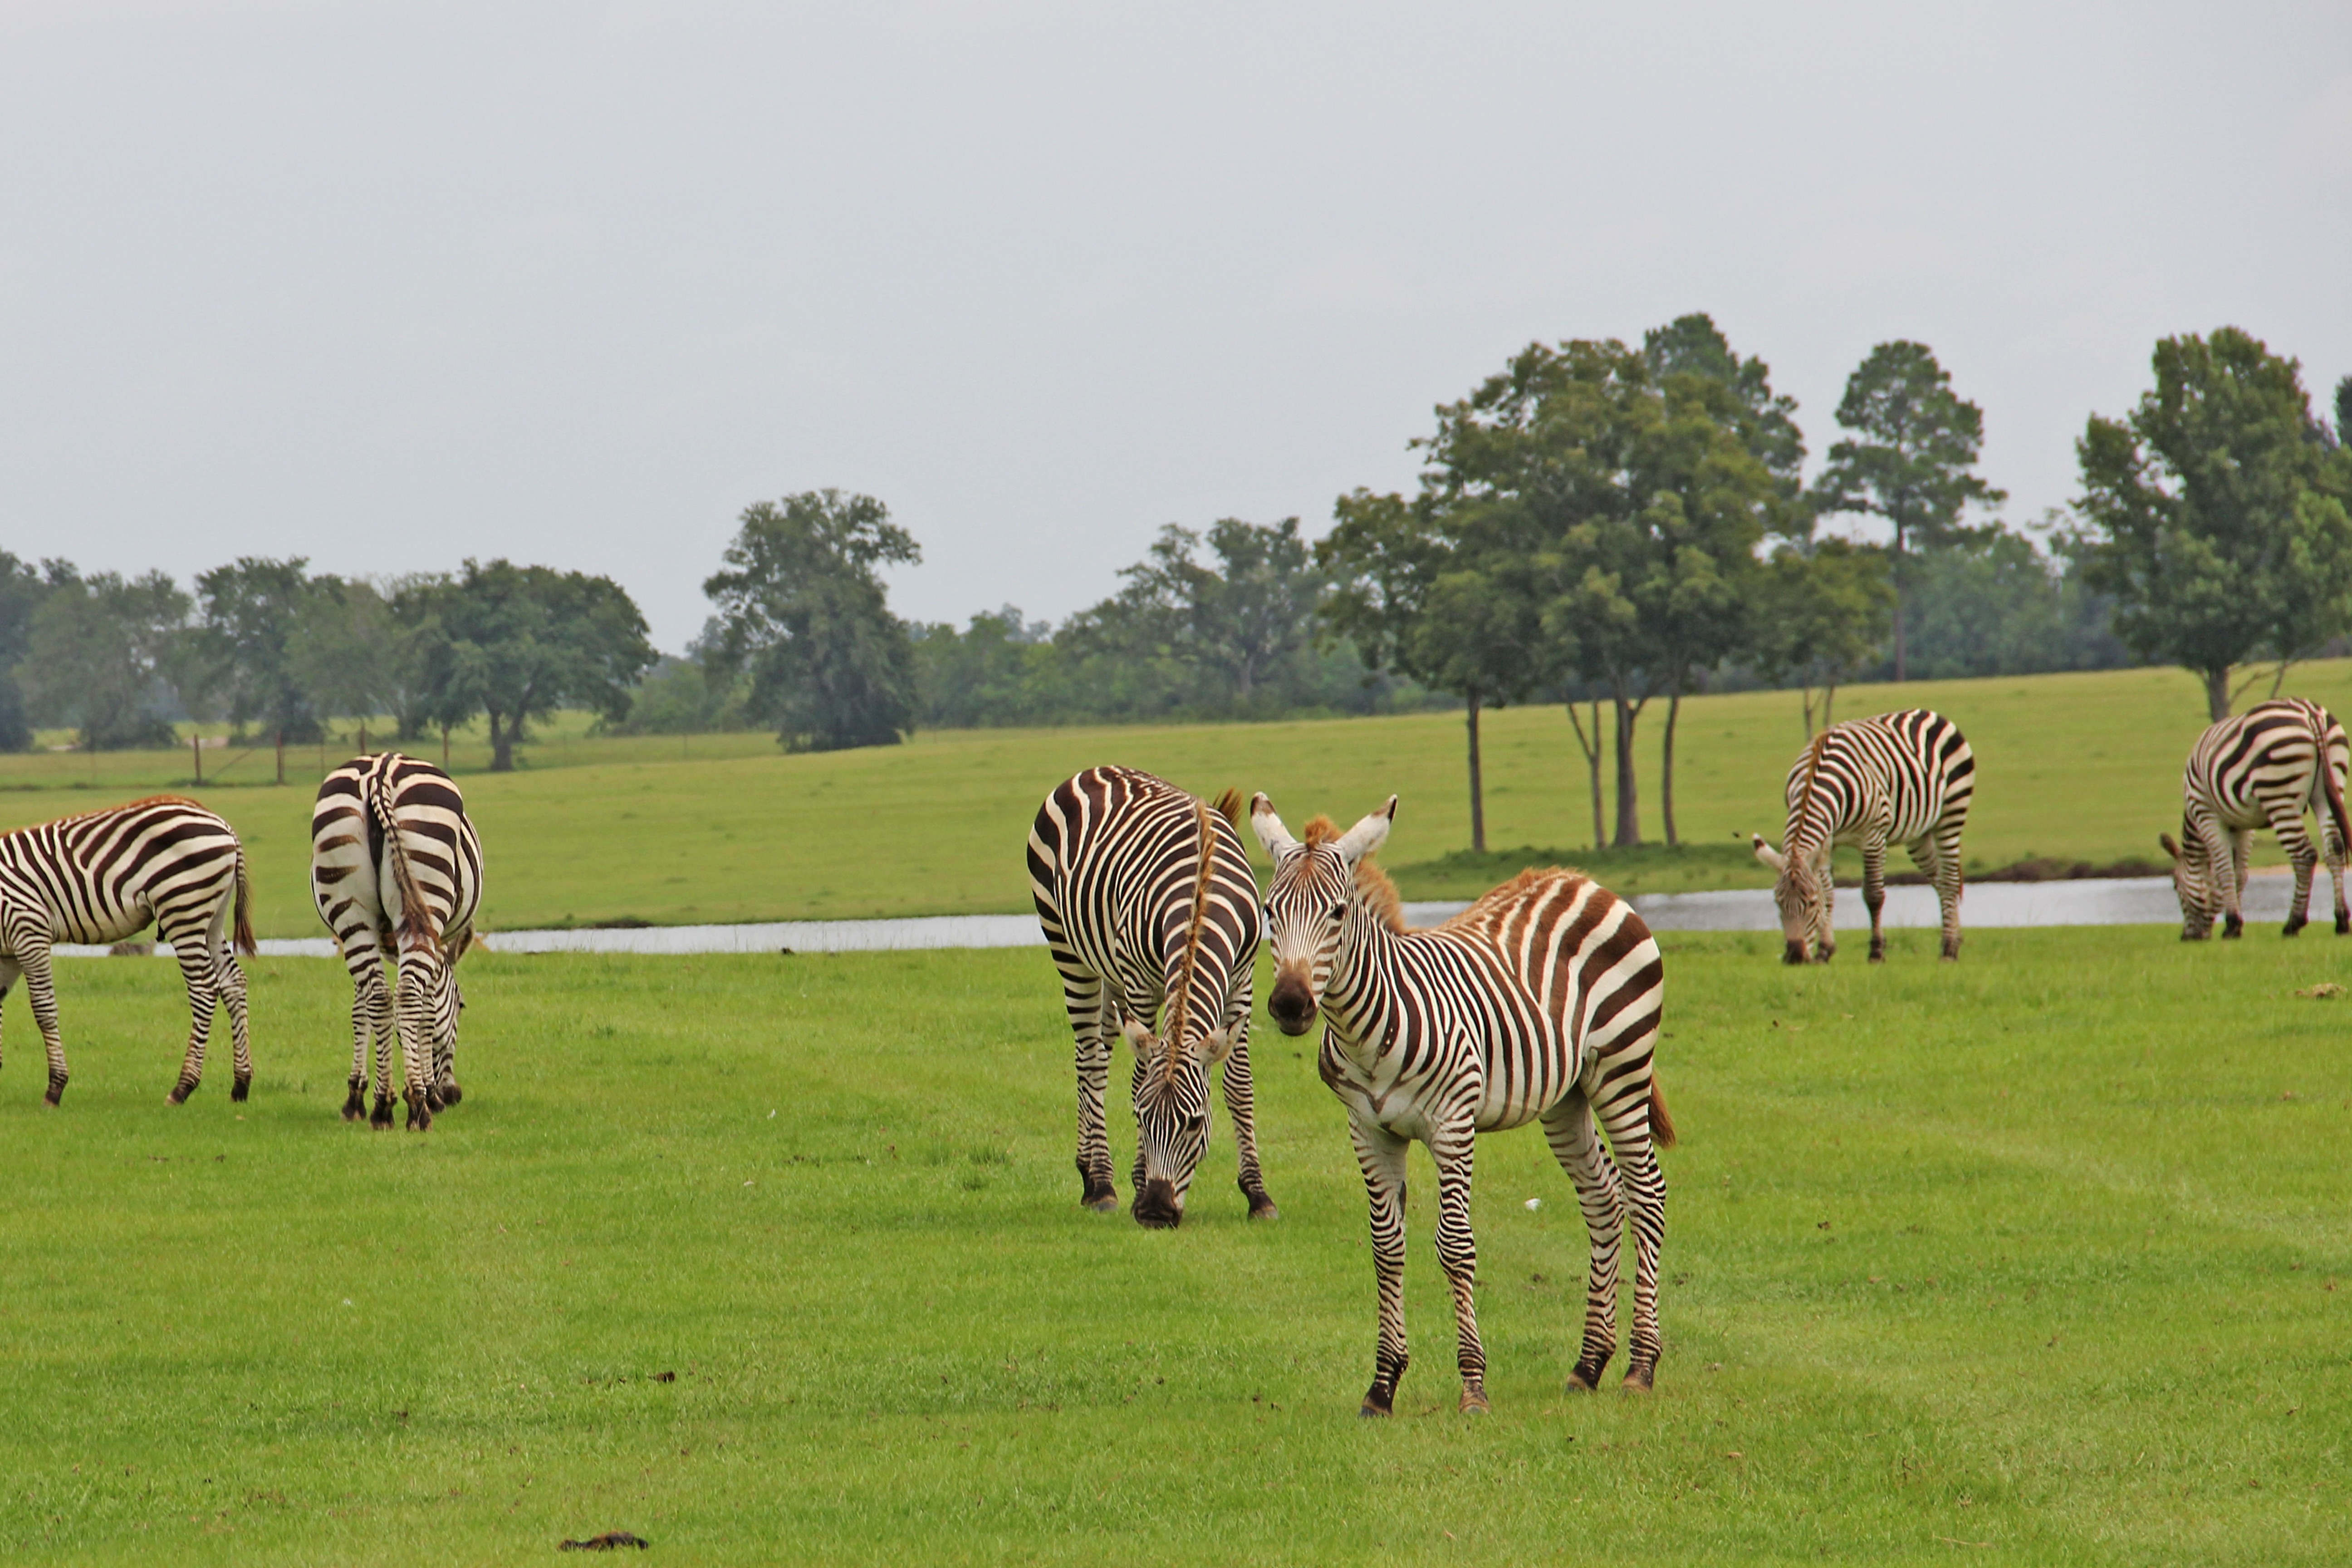
white, field, prairie, adventure, wildlife, herd, pasture, grazing, africa, mammal, black, fauna, savanna, plain, zebra, striped, graze, giraffe, grassland, stripes, safari, ecosystem, serengeti, zebras, giraffidae, horse like mammal